Brad Hoylman-Sigal

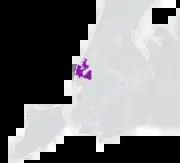
New York's 27th State Senate district before 2023

On June 11, 2012, Hoylman-Sigal declared his candidacy for the 27th District of the New York State Senate, running for the seat of retiring state senator Tom Duane. He won Duane's endorsement, as well as the support of numerous local politicians and unions. In the Democratic primary election held on September 13, 2012, he won 68% of the vote in a three-candidate field. Hell's Kitchen activist and bar owner Tom Greco was his closest competition, winning 24% of the vote. In the general election in November he was unopposed.